Imre Kertész

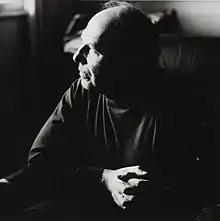
Kertesz in the Bavarian Villa Waldberta (1992)

Kertész was a controversial figure within Hungary, especially since being Hungary's first, and only, Nobel Laureate in Literature, he still lived in Germany. This tension was exacerbated by a 2009 interview with "Die Welt", in which Kertész vowed himself a "Berliner" and called Budapest "completely balkanized". Many Hungarian newspapers reacted negatively to this statement, claiming it to be hypocritical. Other critics viewed the Budapest comment ironically, saying it represented "a grudge policy that is painfully and unmistakably, characteristically Hungarian". Kertész later clarified in a Duna TV interview that he had intended his comment to be "constructive", and called Hungary "his homeland".